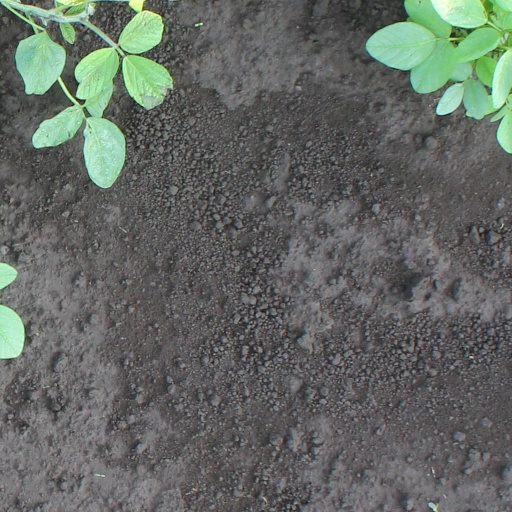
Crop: soybean